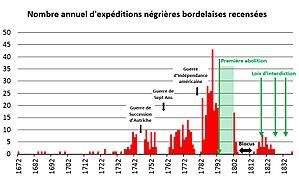
Évolution annuelle du nombre d'expéditions bordelaises de traite armées par des maisons bordelaises (source
La traite négrière à Bordeaux est à l'origine de la déportation de près de 150 000 esclaves noirs entre 1672 et 1837. Avec 508 expéditions, Bordeaux se place en deuxième position des ports français, derrière Nantes.